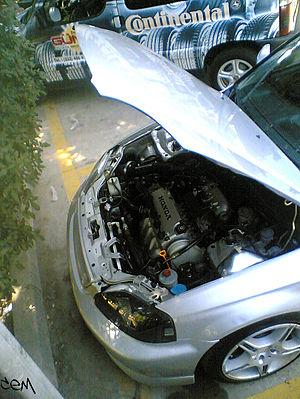
Le moteur Honda série D est un moteur thermique automobile à combustion interne, essence quatre temps, 4 cylindres en ligne utilisés dans une multitude de véhicules compacts Honda, plus communément les Honda Civic, CRX et autres. Leurs cylindrées varient de 1 234 cm³ à 1 668 cm³, il en existe des versions simple arbre à cames en tête et double arbre à cames en tête, dont certaines versions simple arbre existent en VTEC ou E-VTEC, la puissance quant à elle varie de 62 à 130 chevaux. Les blocs « d-series » ont été produits à partir de 1984 jusqu'à 2005.